Lycée Kléber

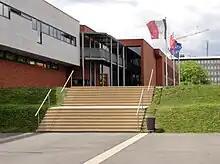
Lycée Kléber in 2014

The Lycée Kléber is a French public secondary school located in the Alsatian capital Strasbourg. This lycée bears the name of the famous French Général Kléber who was murdered in Egypt in 1800.